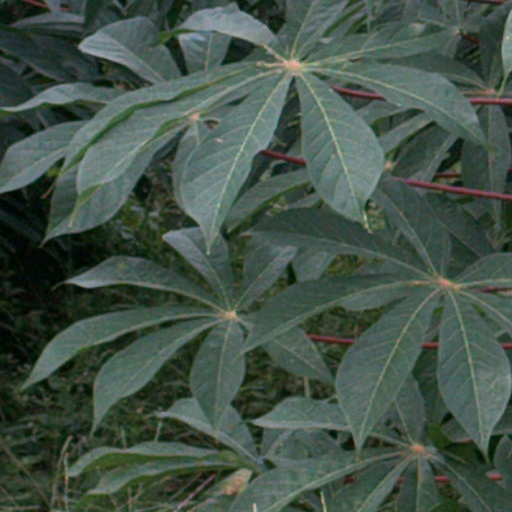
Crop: cassava